Ultraman Nexus

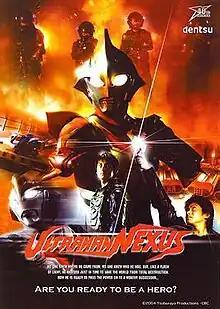
English sales flyer

is a Japanese tokusatsu TV show. Produced by Tsuburaya Productions, Chubu-Nippon Broadcasting (CBC), and Dentsu. It is the thirteenth entry (nineteenth overall) in the Ultra Series and the first to be made for an adult audience. The series aired on Tokyo Broadcasting System, including TBS, CBC, MBS, etc. The show ran from October 2, 2004 until June 25, 2005, with a total of 37 broadcast episodes. Subsequent DVD releases from Bandai Visual saw a brand new 45-minute Episode EX and an extended version of Episode 29.